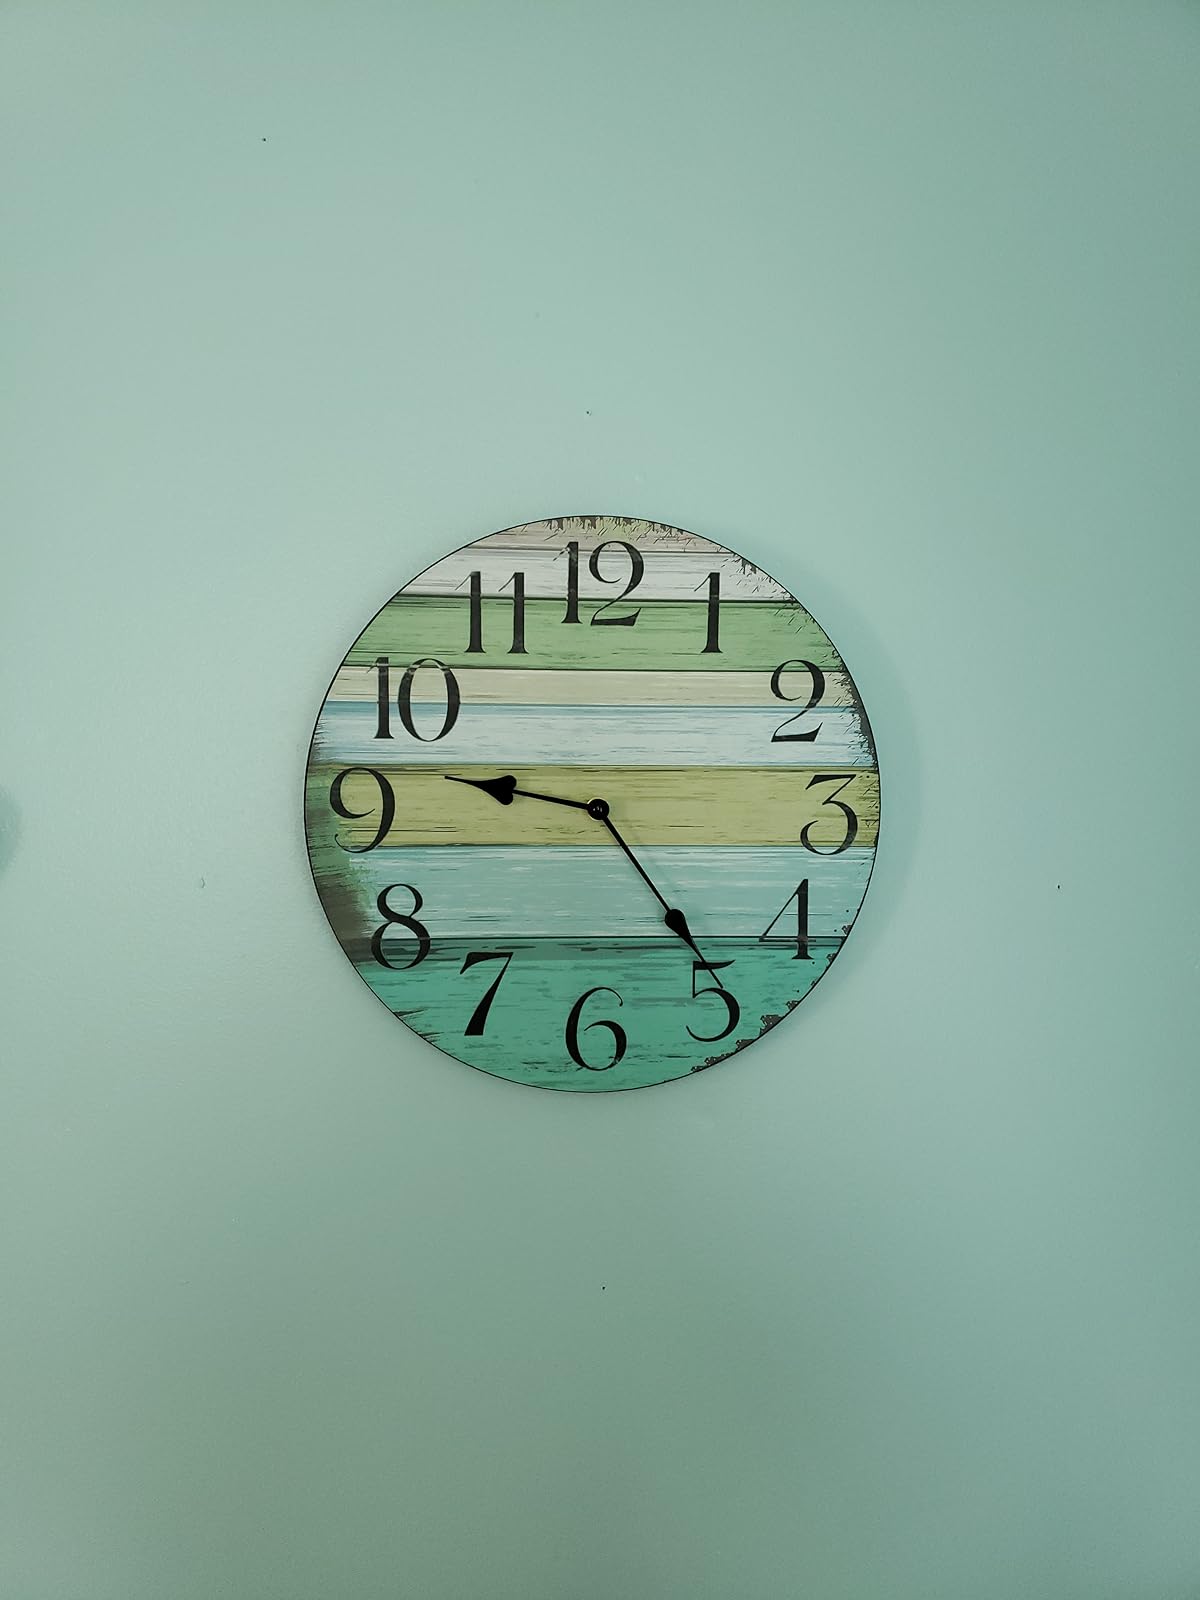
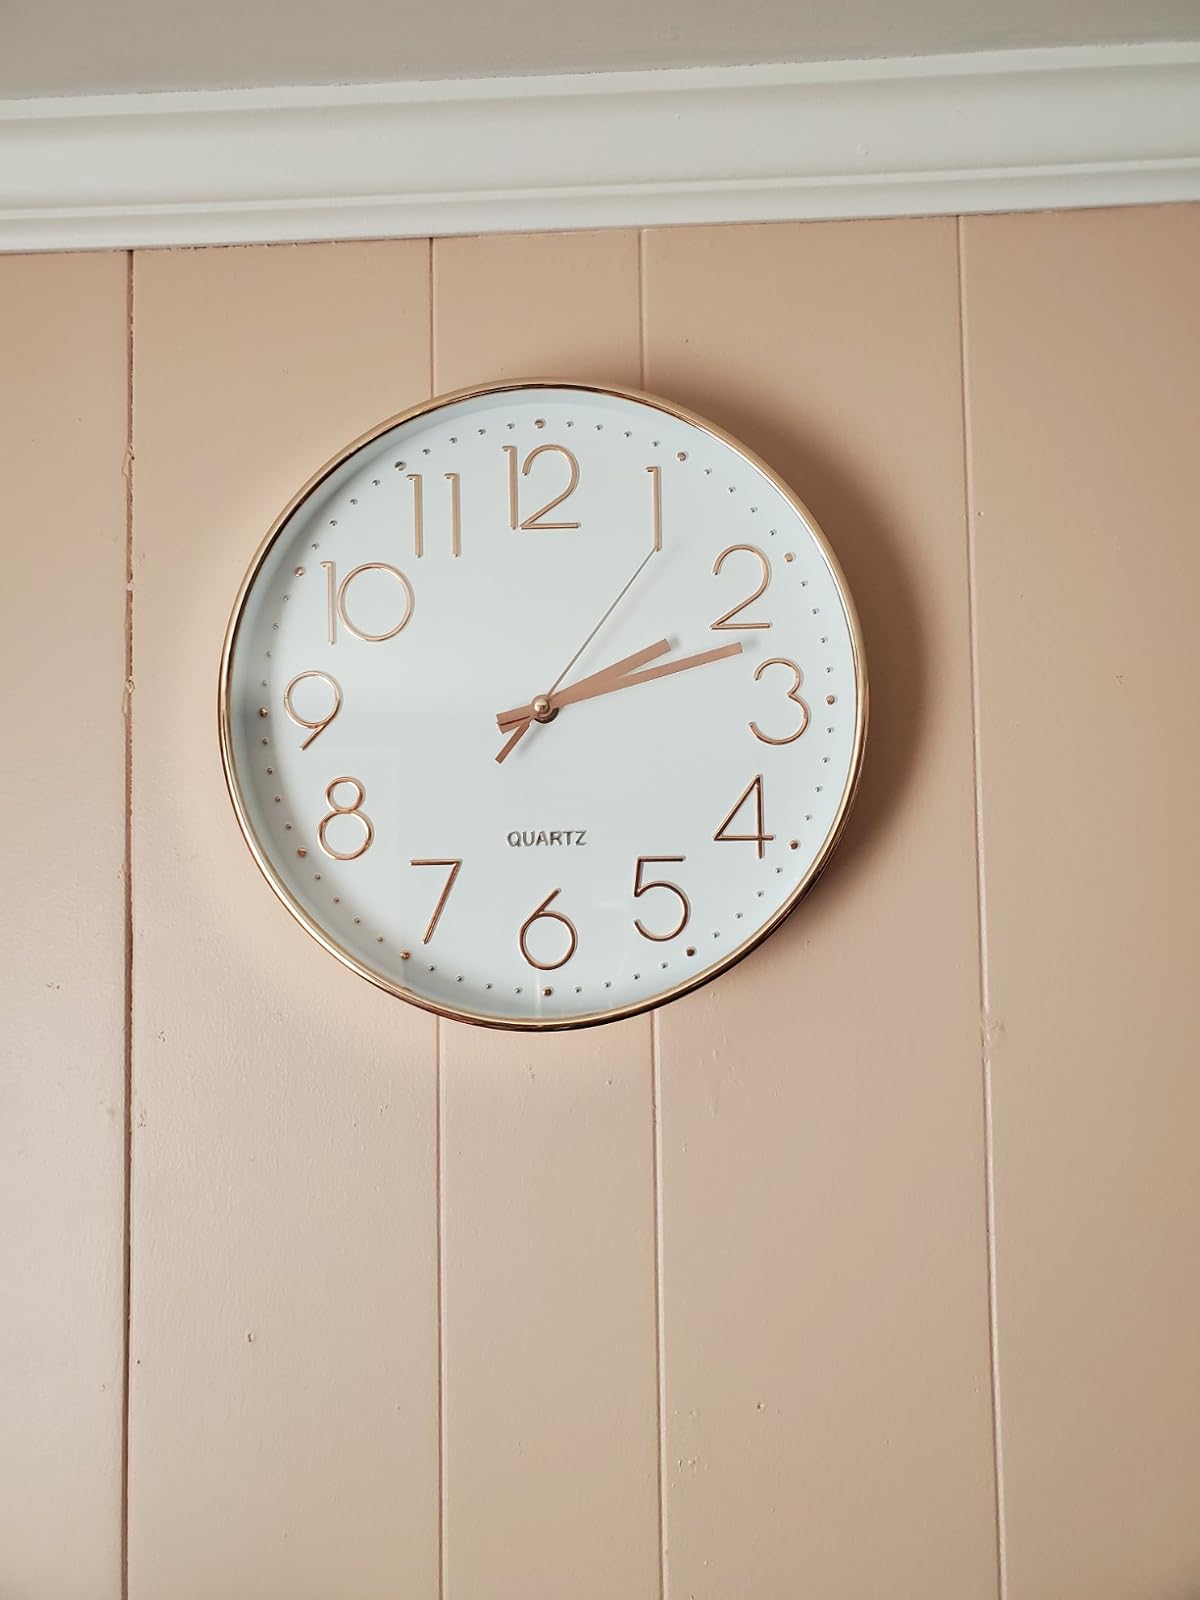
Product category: clock
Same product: no